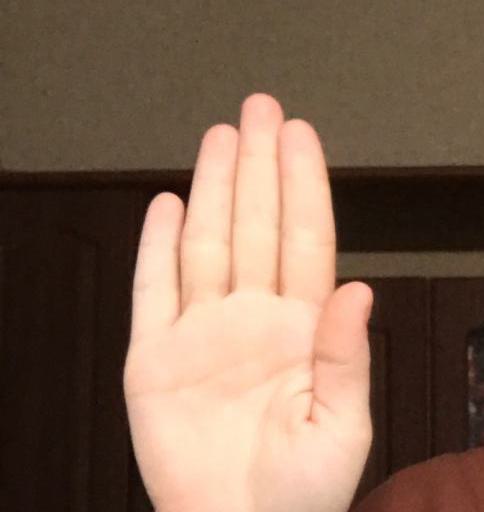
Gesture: stop